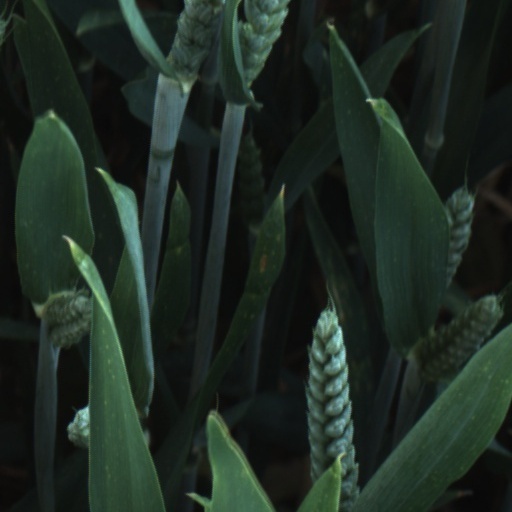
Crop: wheat